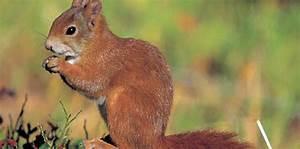
squirrel